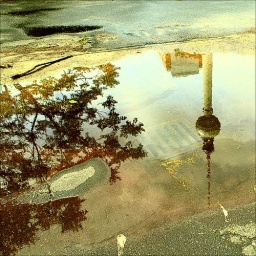
reflection of the &amp;quot; fernsehturm&amp;quot; in berlin in water on the street